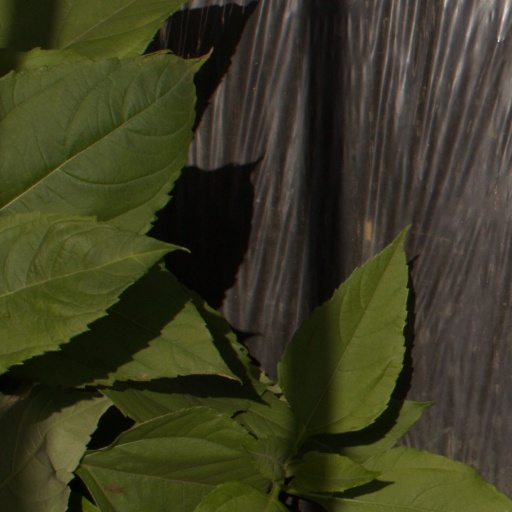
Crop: Jerusalem artichoke